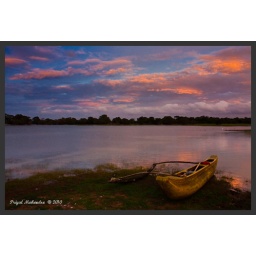
This boat and clouds were illuminated by the setting sun behind me. Apreciate C&amp;amp;C